Minangkabau people

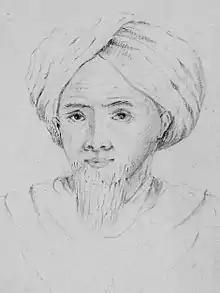
Tuanku Imam Bonjol, a leader in the Padri War

Around the 16th century, the Minangkabau started to convert to Islam. The first contact between the Minangkabau and western nations occurred with the 1529 voyage of Jean Parmentier to Sumatra. The Dutch East India Company first acquired gold at Pariaman in 1651, but later moved south to Padang to avoid interference from the Acehnese occupiers. In 1663 the Dutch agreed to protect and liberate local villages from the Acehnese in return for a trading monopoly, and as a result setup trading posts at Painan and Padang. Until early in the 19th century the Dutch remained content with their coastal trade of gold and produce, and made no attempt to visit the Minangkabau highlands. As a result of conflict in Europe, the British occupied Padang from 1781 to 1784 during the Fourth Anglo-Dutch War, and again from 1795 to 1819 during the Napoleonic Wars.